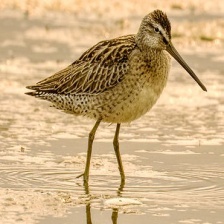
Species: SHORT BILLED DOWITCHER
Scientific name: LIMNODROMUS GRISEUS